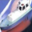
Label: ship